E1 European long distance path

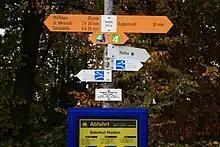
Hiking sign at Hurden

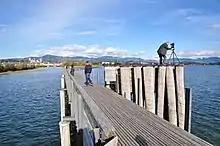
Holzbrücke Rapperswil-Hurden (Way of St. James) between Rapperswil and Hurden

Schweizer Wanderwege is the organisation responsible for this section of the route.